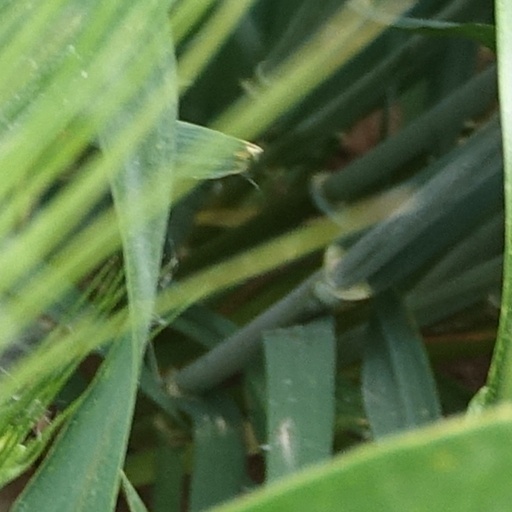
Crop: wheat